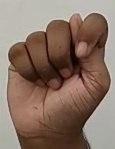
ASL sign: T